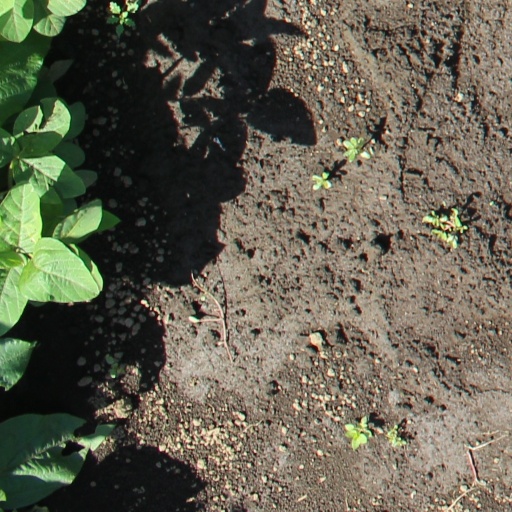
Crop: soybean